Robins Air Force Base

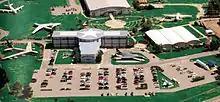
Airphoto of the museum

Has worldwide management and engineering responsibility for the repair, modification and overhaul of the F-15 Eagle, C-130 Hercules, C-17 Globemaster III, and C-5 Galaxy, C-5M Super Galaxy, Boeing F-15E Strike Eagle, RQ-4A Global Hawk, Sikorsky HH-60G Pave Hawk aircraft. In addition to these weapon systems, the ALC has worldwide management responsibility for the U-2S Dragon Lady, all Air Force helicopters, all special operations aircraft and their peculiar avionics systems. The center also provides logistic support for all the C-17 Globemaster III, Air Force missiles, vehicles, general purpose computers, and many avionics and electronic warfare systems used on most Air Force aircraft.